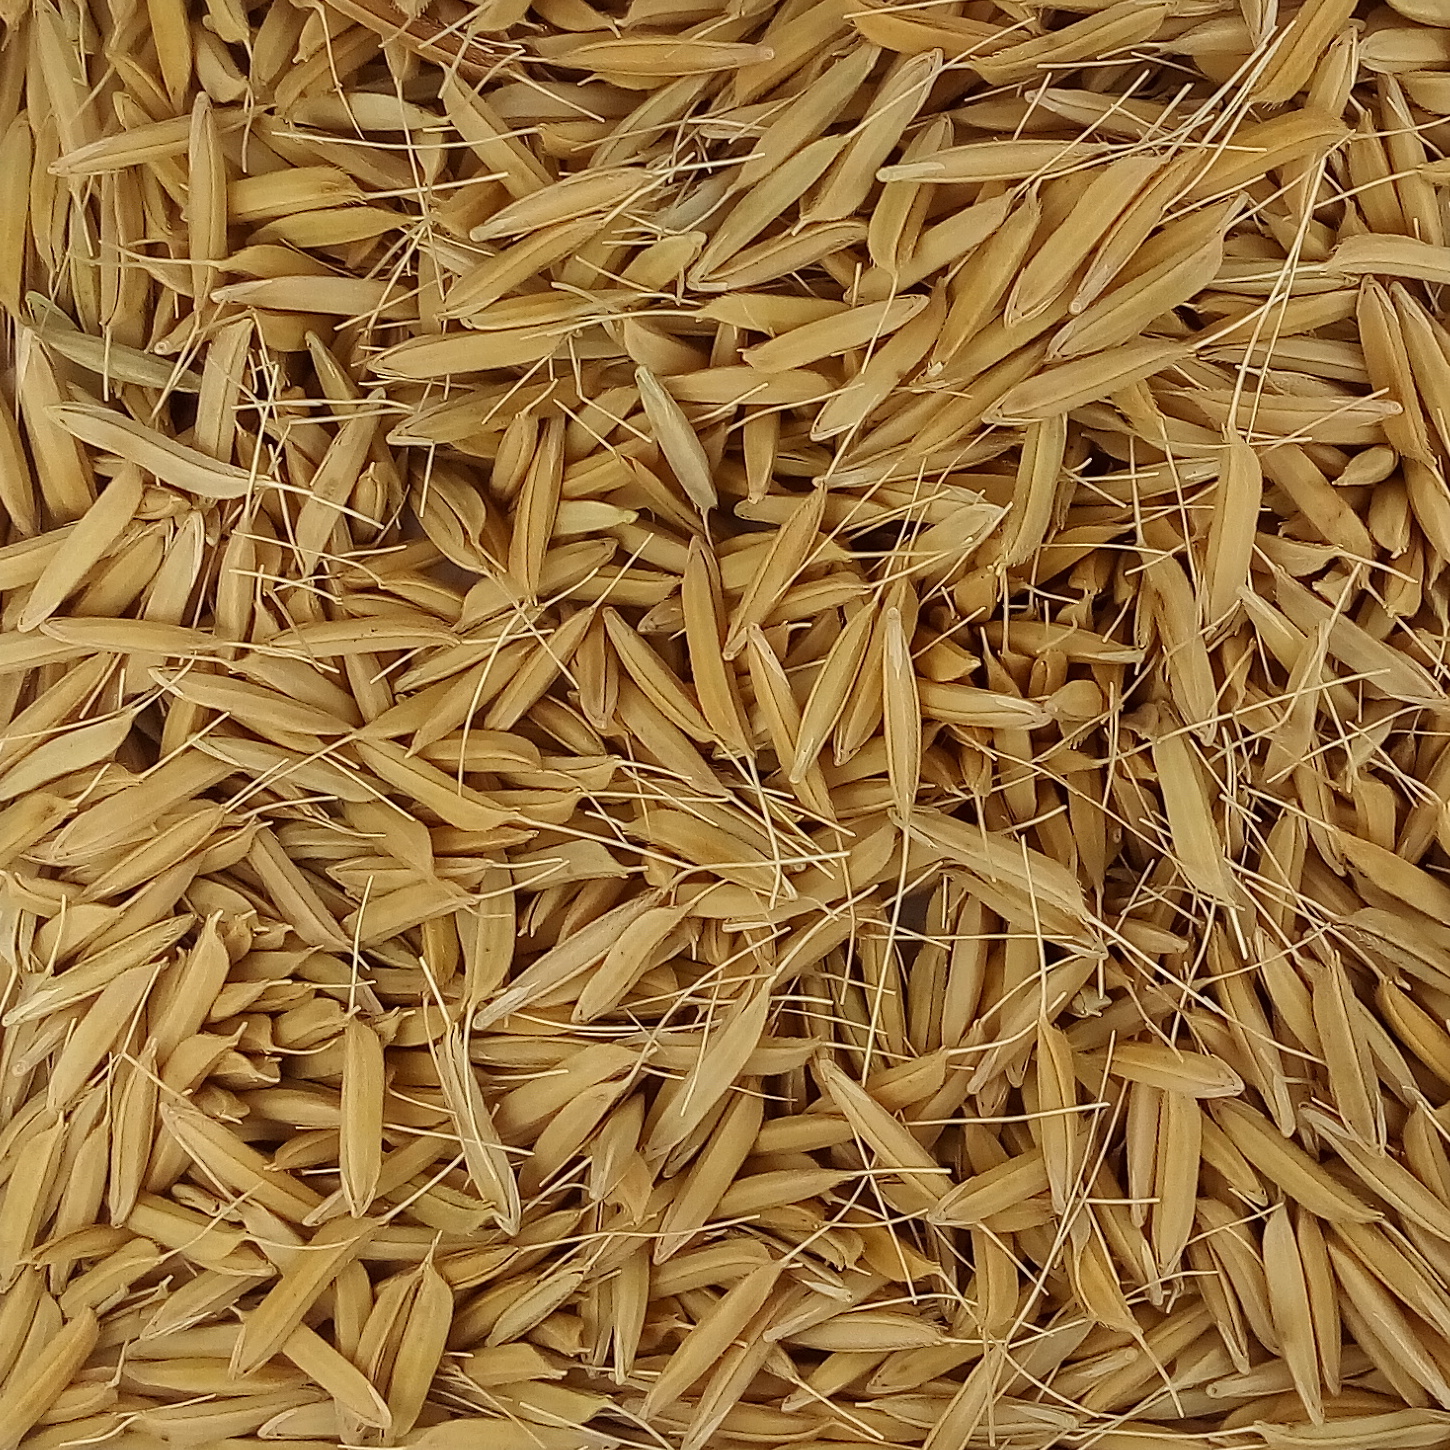
Rice seed variety: PB1